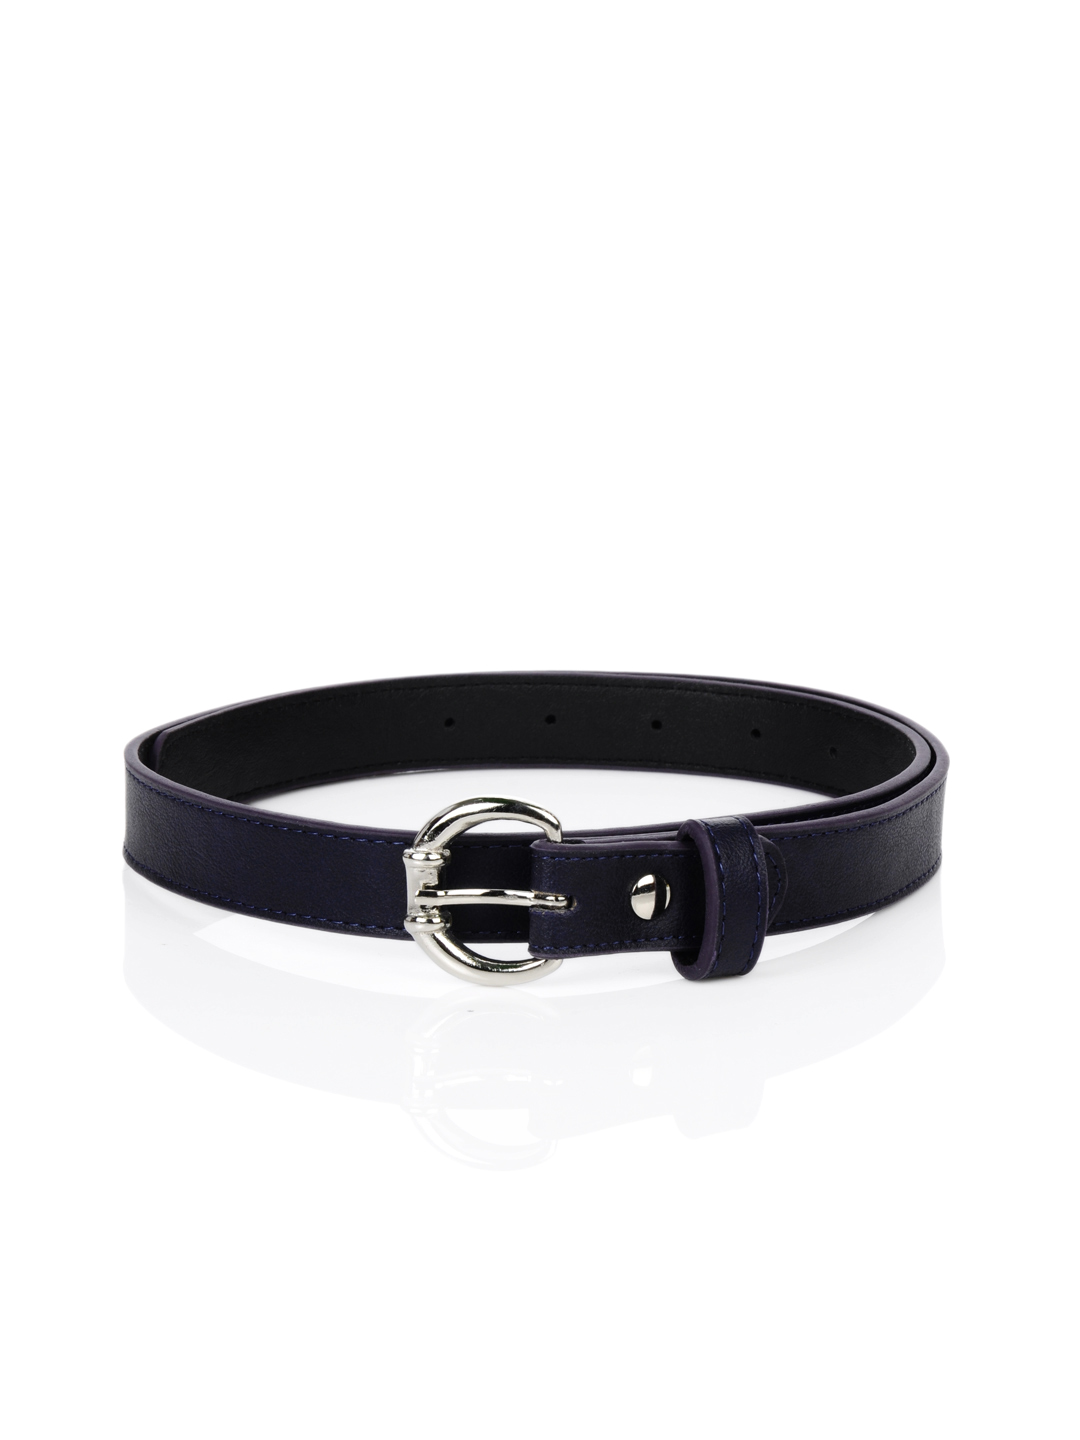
Baggit Women Chotu Dum Blue Belt
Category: Accessories / Belts / Belts
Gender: Women
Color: Blue
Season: Summer 2012
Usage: Casual